Leo Tanaka

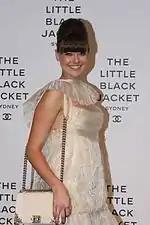
April Rose Pengilly plays Chloe Brennan.

Leo embarks on a casual relationship with his personal assistant Chloe Brennan (April Rose Pengilly). The story begins when his boss Terese Willis (Rebekah Elmaloglou) wants to fire Chloe. He tries to tell her but she comes up with a new business idea which has potential. When Mishti breaks-up with Leo he wants fun and thinks Chloe will be a good distraction. A "Neighbours" publicist told Claire Crick from "Soaplife" that Leo realises that Chloe is not just the "bolshy" character she presents herself as and tries to seduce her. They added that Chloe initially refuses because she wants to behave professionally. Following a kiss, Chloe decides to seduce Leo and they have sex at work. David and Chloe are caught being intimate by her mother Fay Brennan (Zoe Bertram), who is not impressed by her conduct at work.